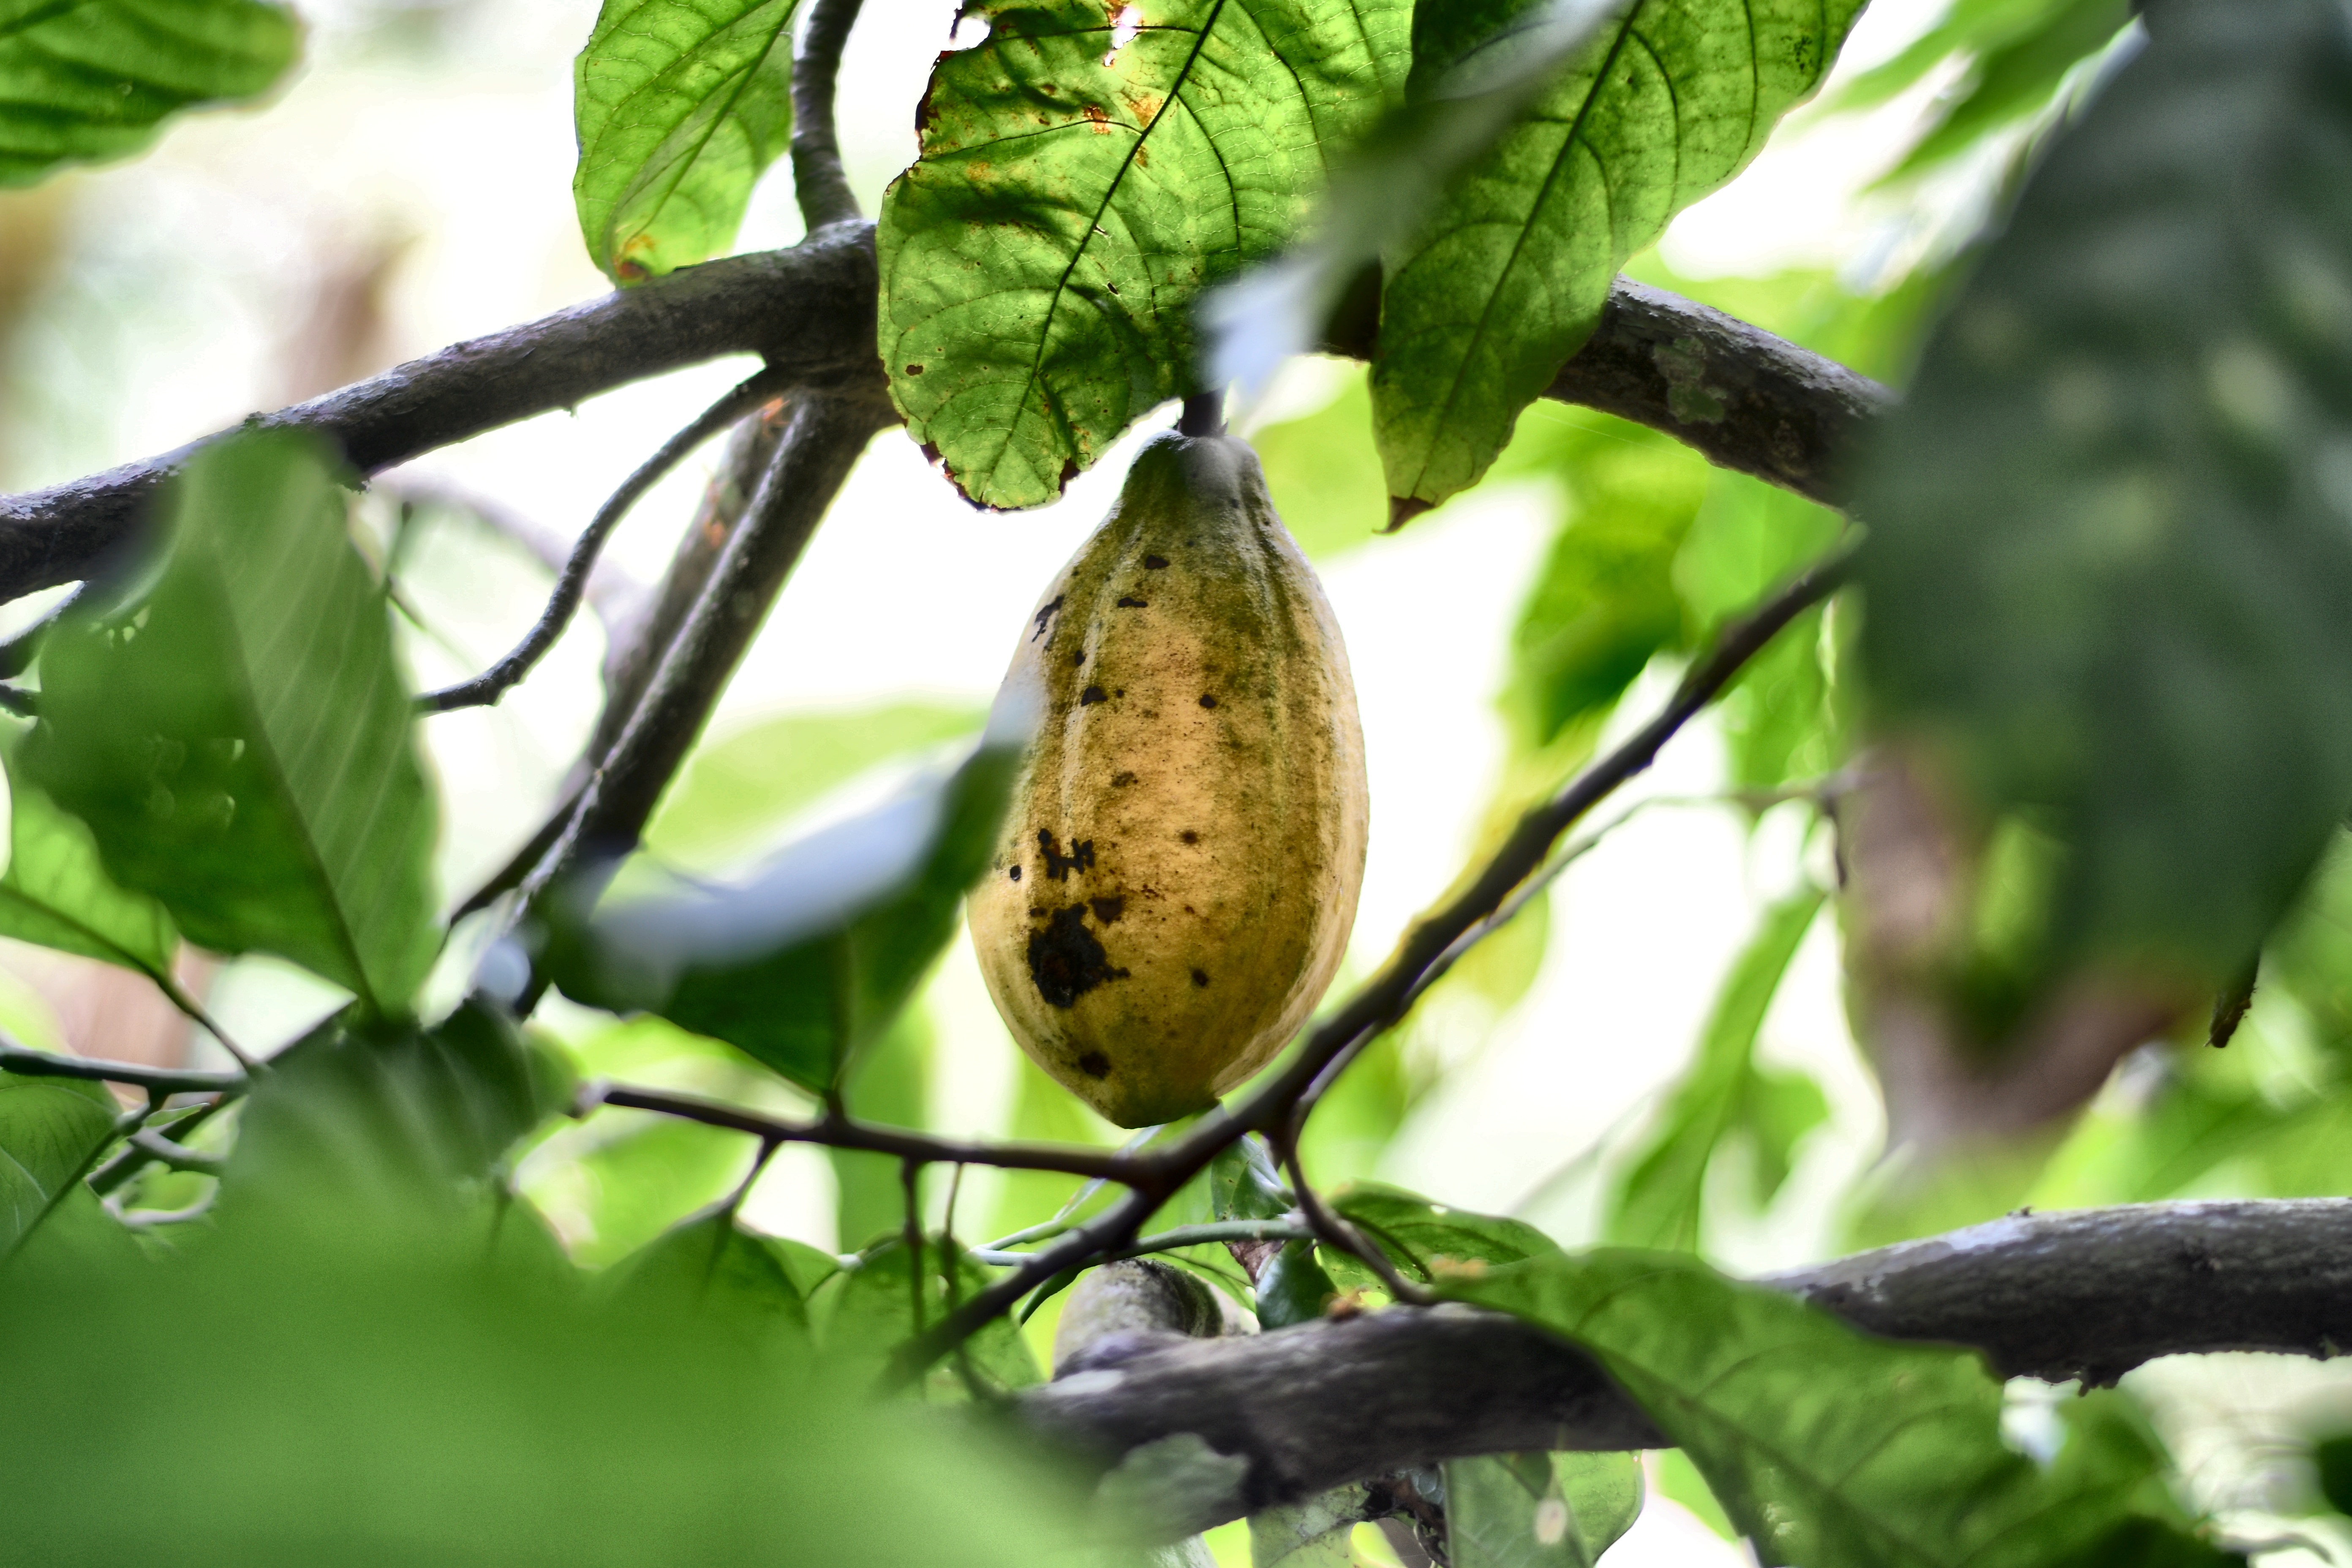
Maturity: mature
Variety: Amelonado